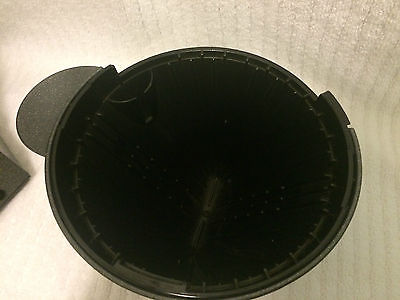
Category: coffee maker